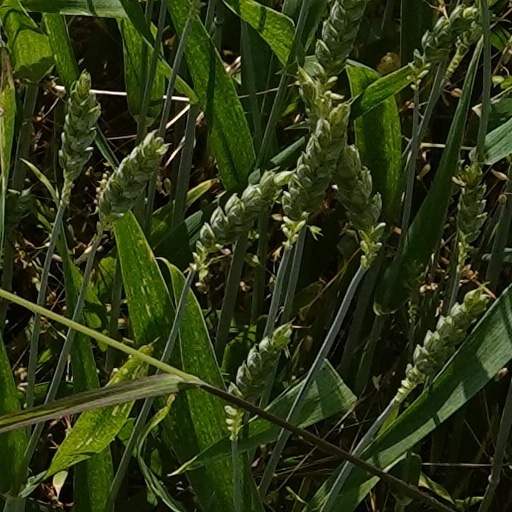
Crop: wheat